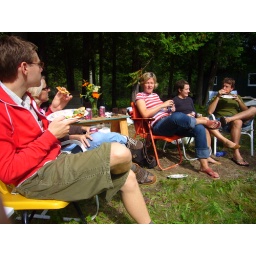
Every year, the Matsons host a pizza party, where they cook pizzas in a brick oven in their yard.